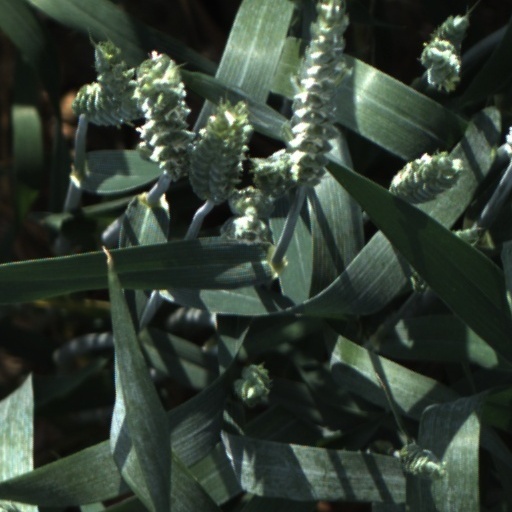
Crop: wheat